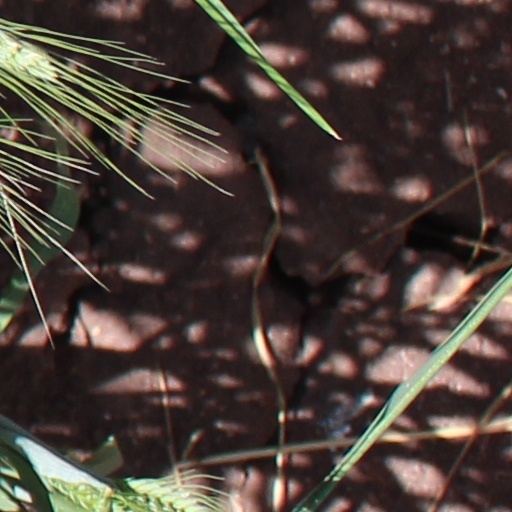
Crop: wheat